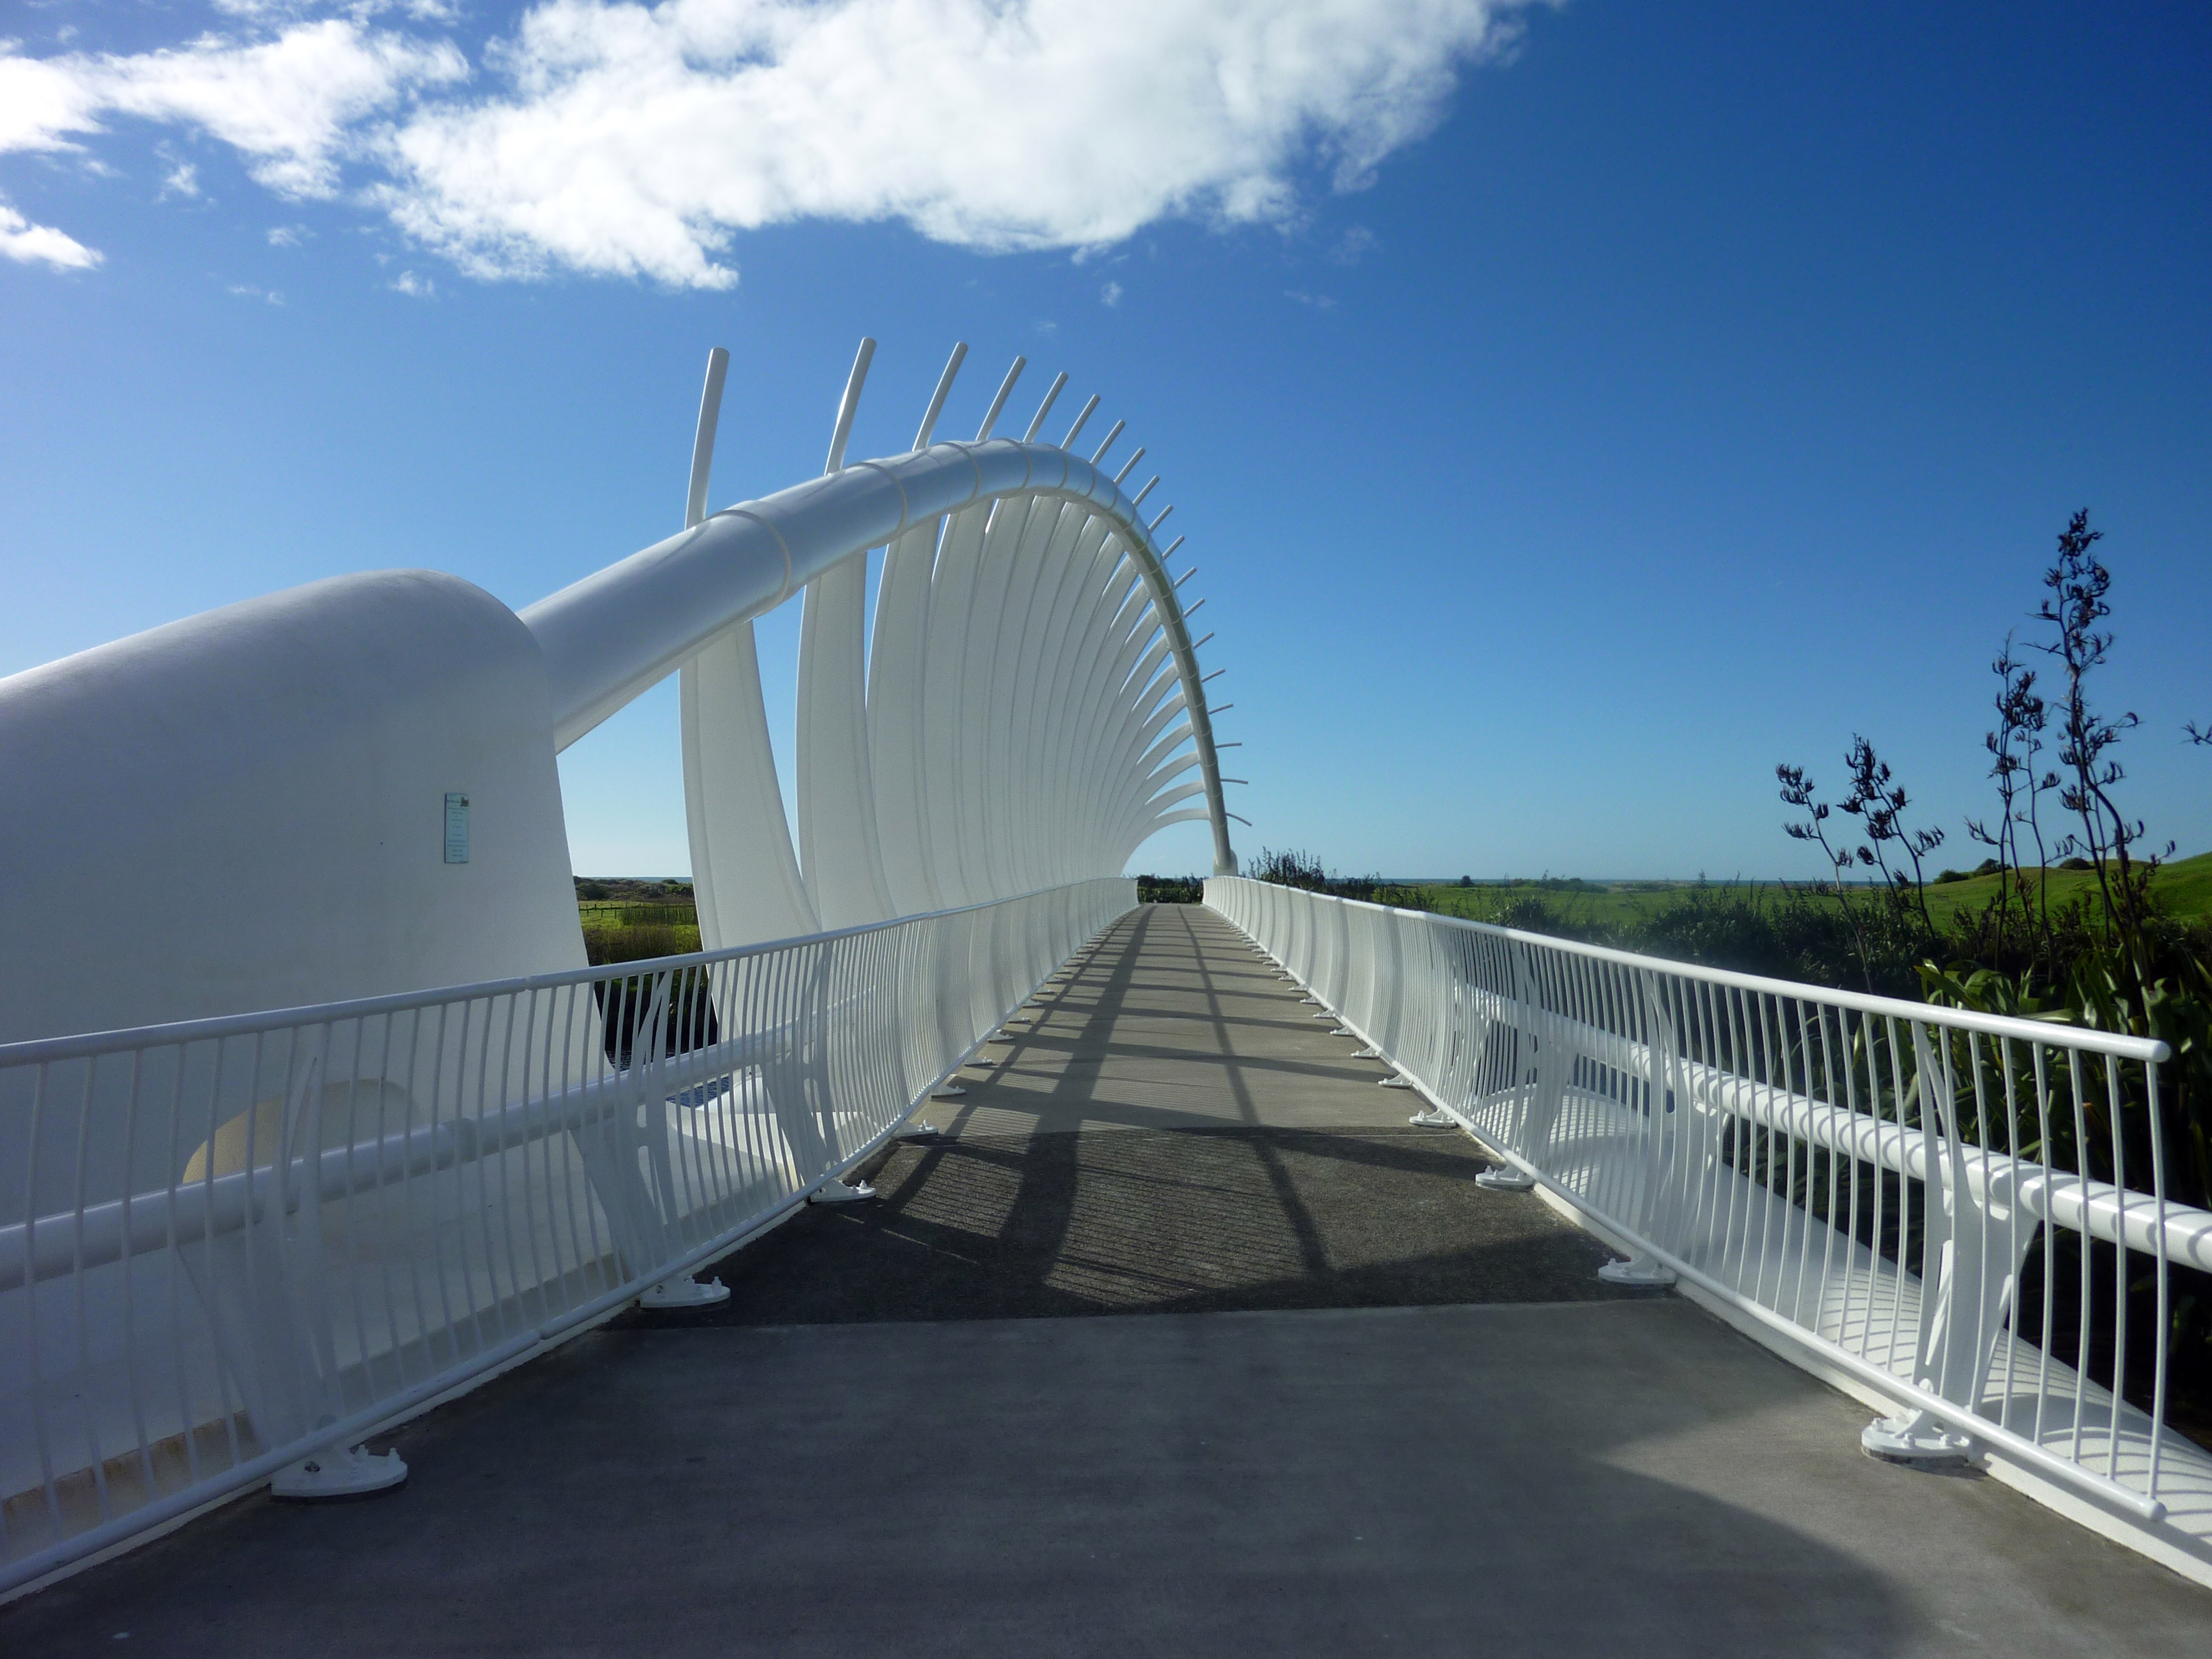
architecture, bridge, stadium, shell